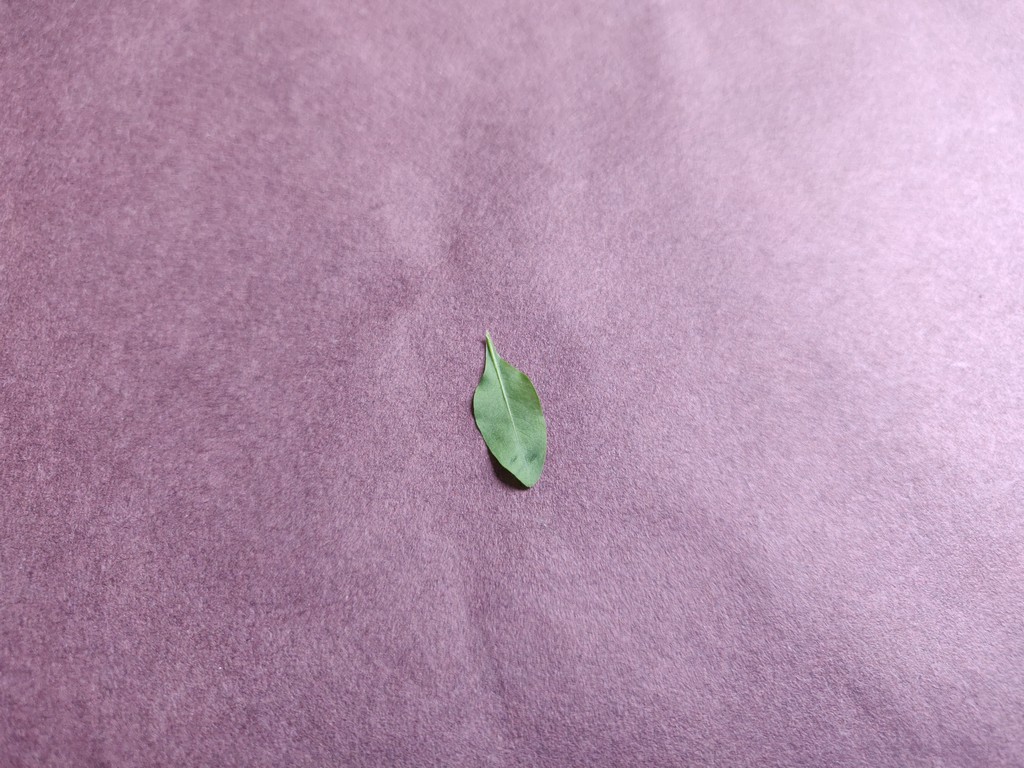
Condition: Healthy
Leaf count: single
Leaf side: back